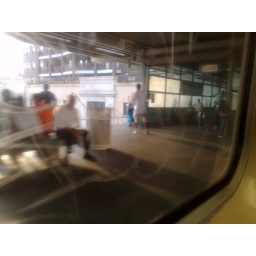
The guy sitting in the white shirt has this ghostly feel to him almost like wasn't there to begin with.